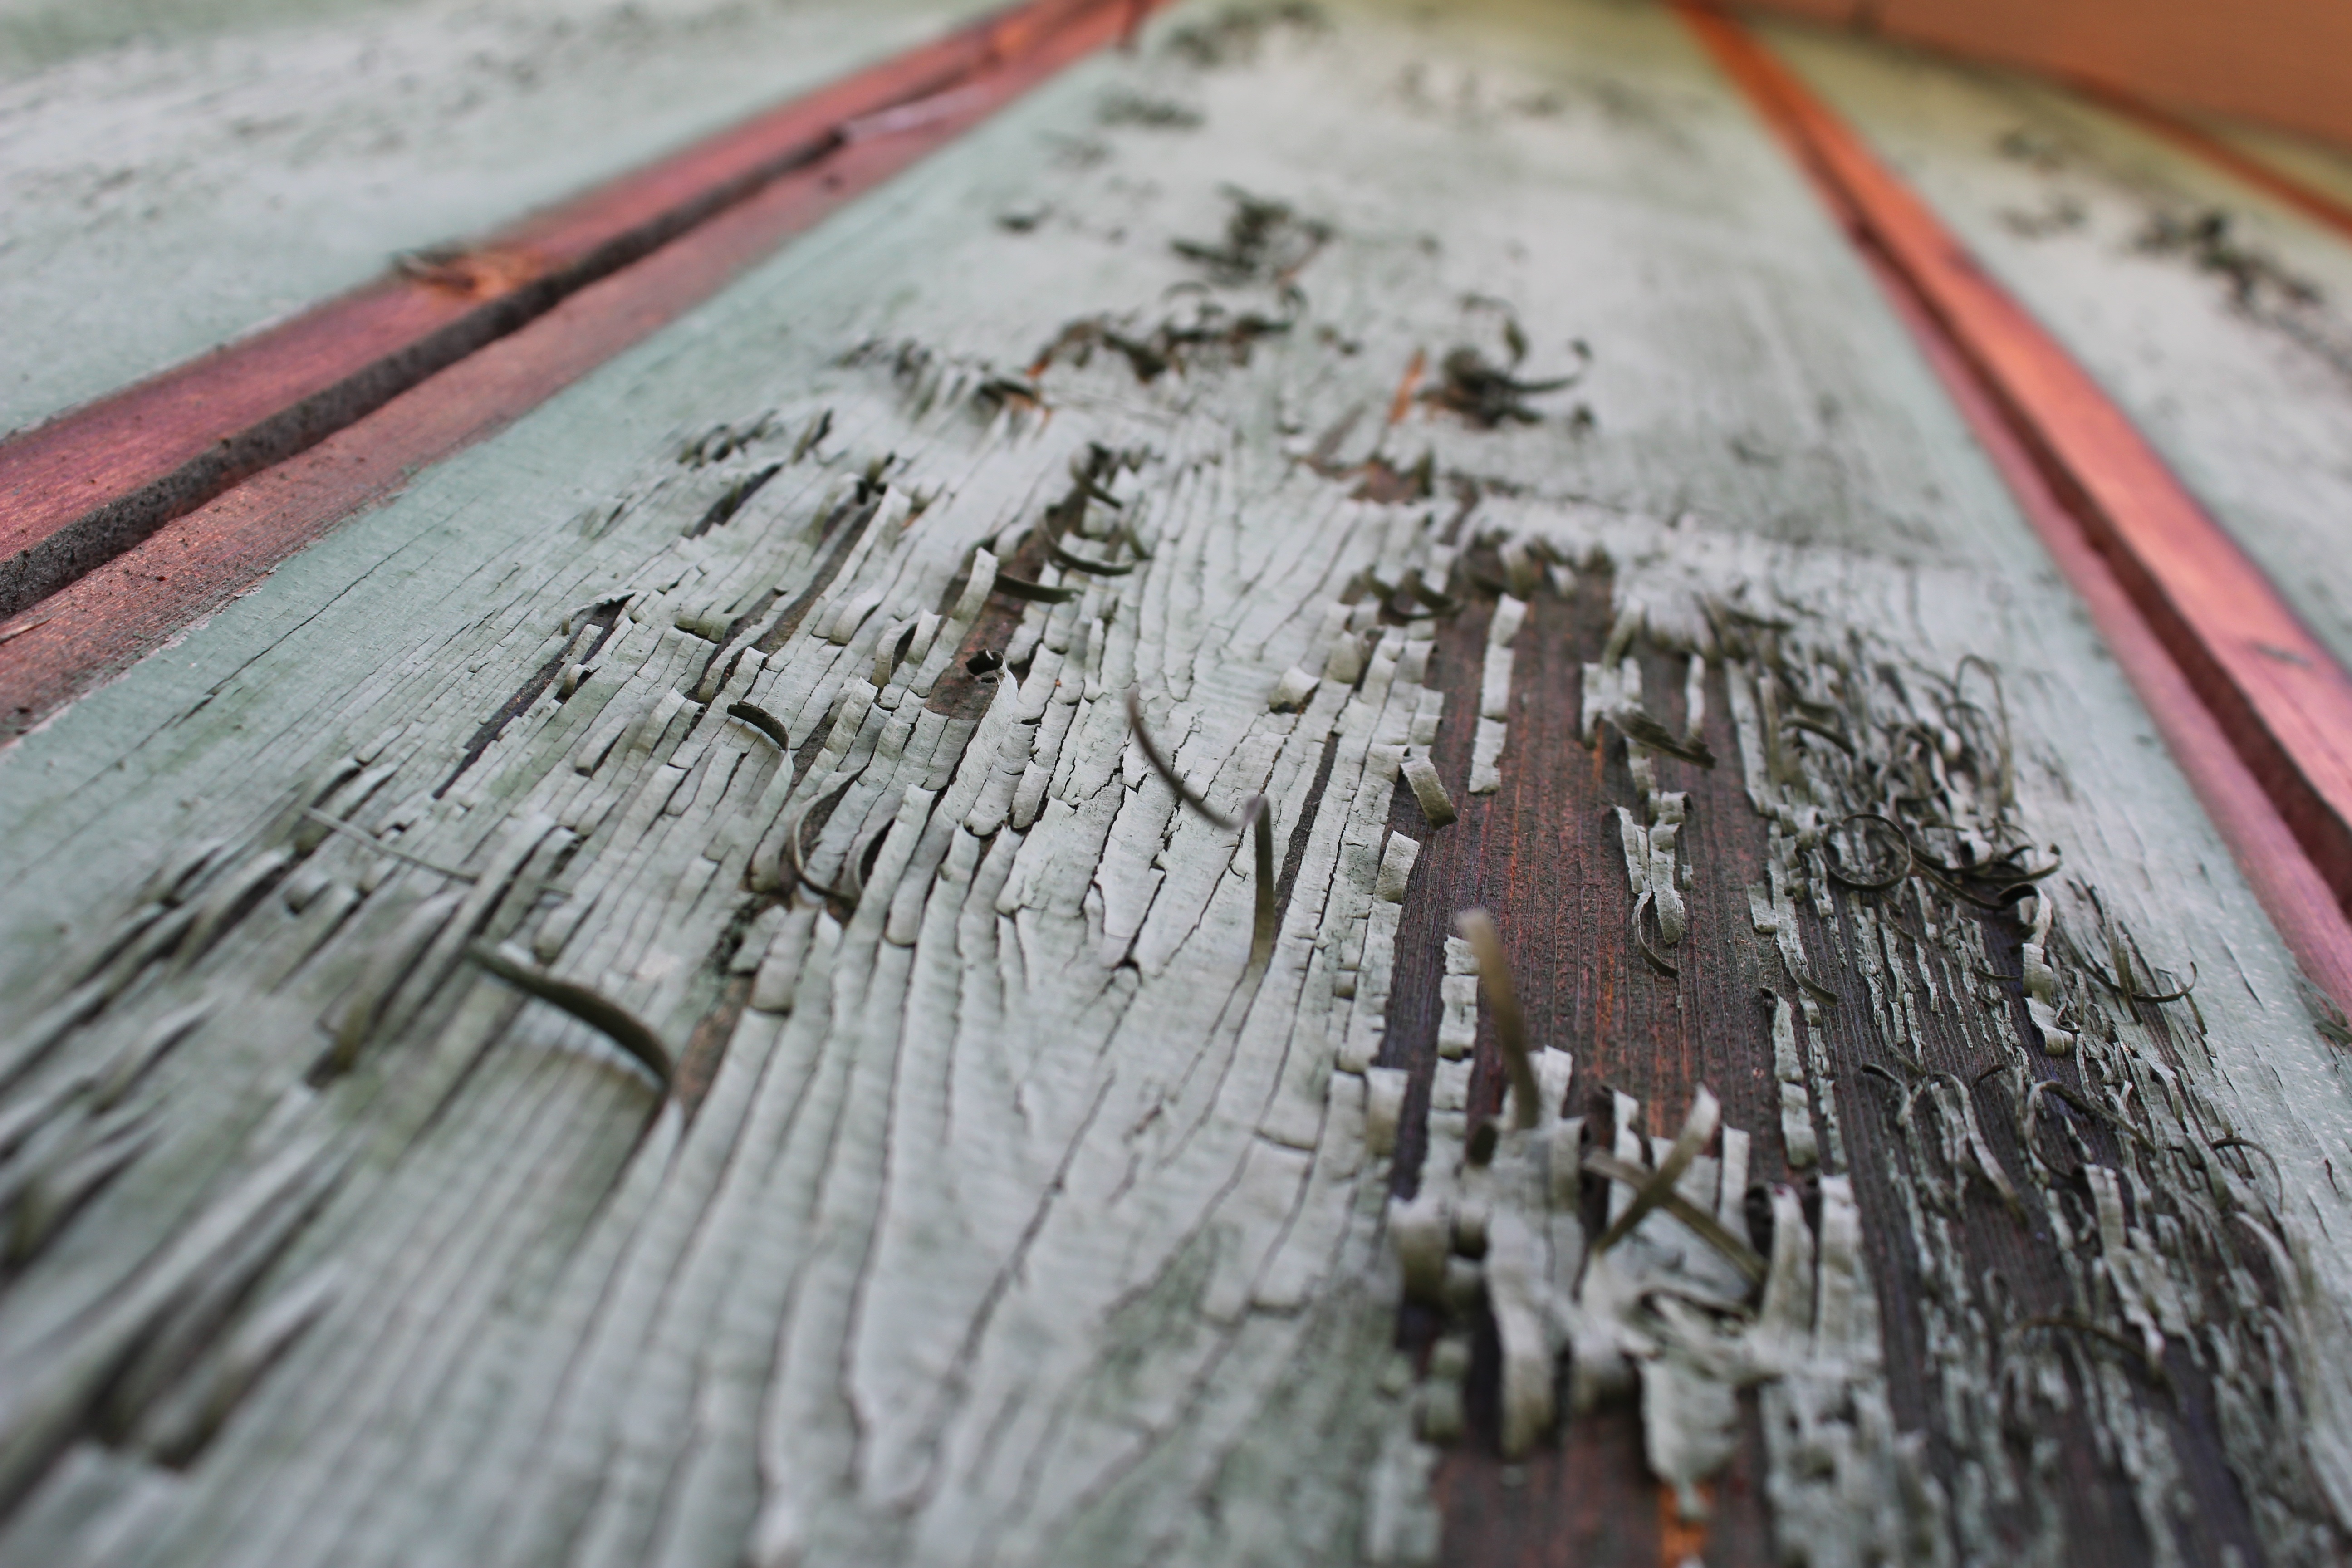
snow, fence, wood, vintage, leaf, old, blue, closeup, hipster, cracked, close up, worn, background, wooden, carving, distressed, digital design